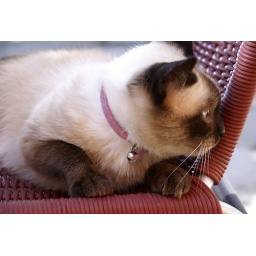
A cat rests on a cafe chair in Port Grimaud, France